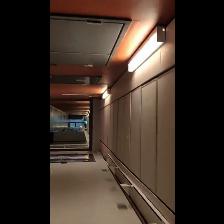
Label: NonHuman